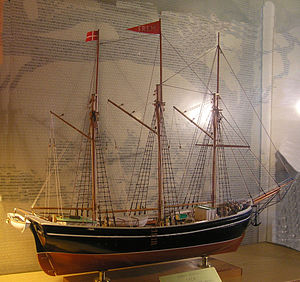
Ove Andersen / Andre skibsmodeller
‘Frem’ 3 master skonnert bygget af maler Ove Andersen, Slagelse i 1979 Solgt til reklametegner Mogens Juul Jørgensen, Slagelse. Medlem af Marineforeningen i Slagelse. Modellen er lavet efter 3 master sletskonnerten FREM, som var ejet af Mogens Juul Jørgensens familie. Skonnerten, der var bygget i Marstal i 1919, var på 138 BRT og blev ført af kaptajn Svend Jørgensen (familiemedlem).
Ove Andreas Andersen var en dansk skibsmodelbygger og uddannet maler.